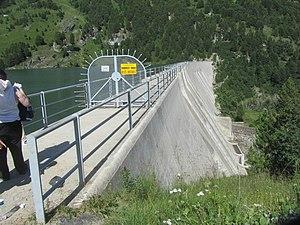
Plan d'Amont barrage-poids
Aussois est une commune française située dans le département de la Savoie, en région Auvergne-Rhône-Alpes.